Raasiku

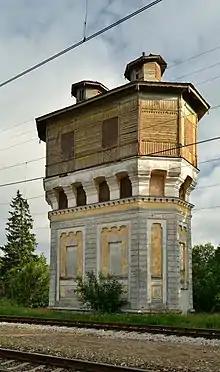
Raasiku train station water tower

Raasiku is split by the Tallinn-Tapa railway. The railway station was opened in 1870. In Soviet times a building for the goods station and signalling control was built. The old wooden passenger station was demolished in 2000, but the ancillary buildings and water tower have been preserved. All suburban trains stop there and also trains heading in the direction of Tartu and Narva (except for express trains). A ride to Tallinn takes about 35 minutes (30 minutes with the express suburban train).